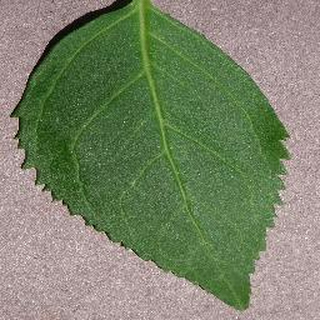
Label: healthy_cherry